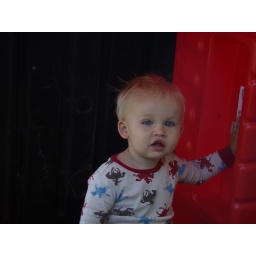
Playing by the fire truck bed